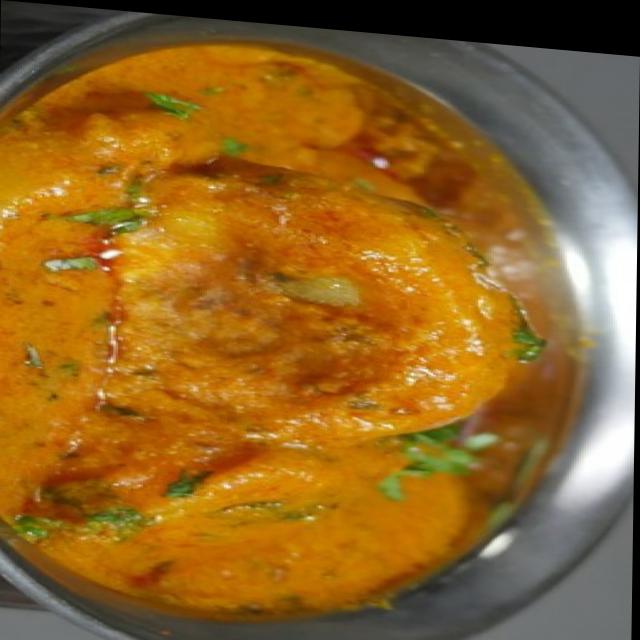
Dish: dum_aloo